Moinville-la-Jeulin

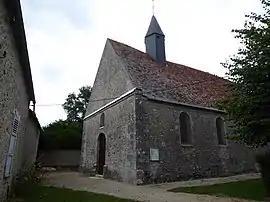
The church in Moinville-la-Jeulin

Moinville-la-Jeulin is a commune in the Eure-et-Loir department in northern France.